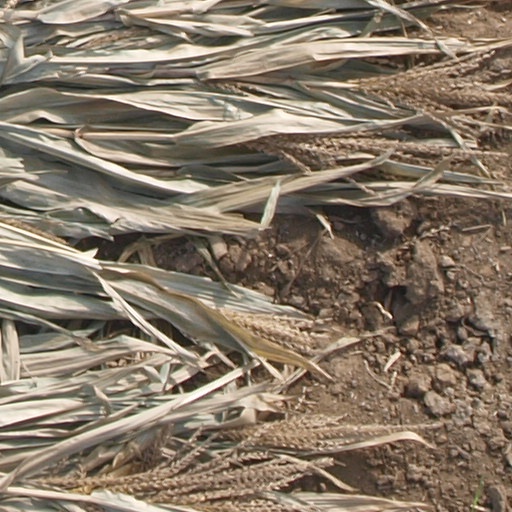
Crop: maize; corn